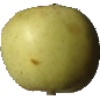
Label: Apple Golden 3